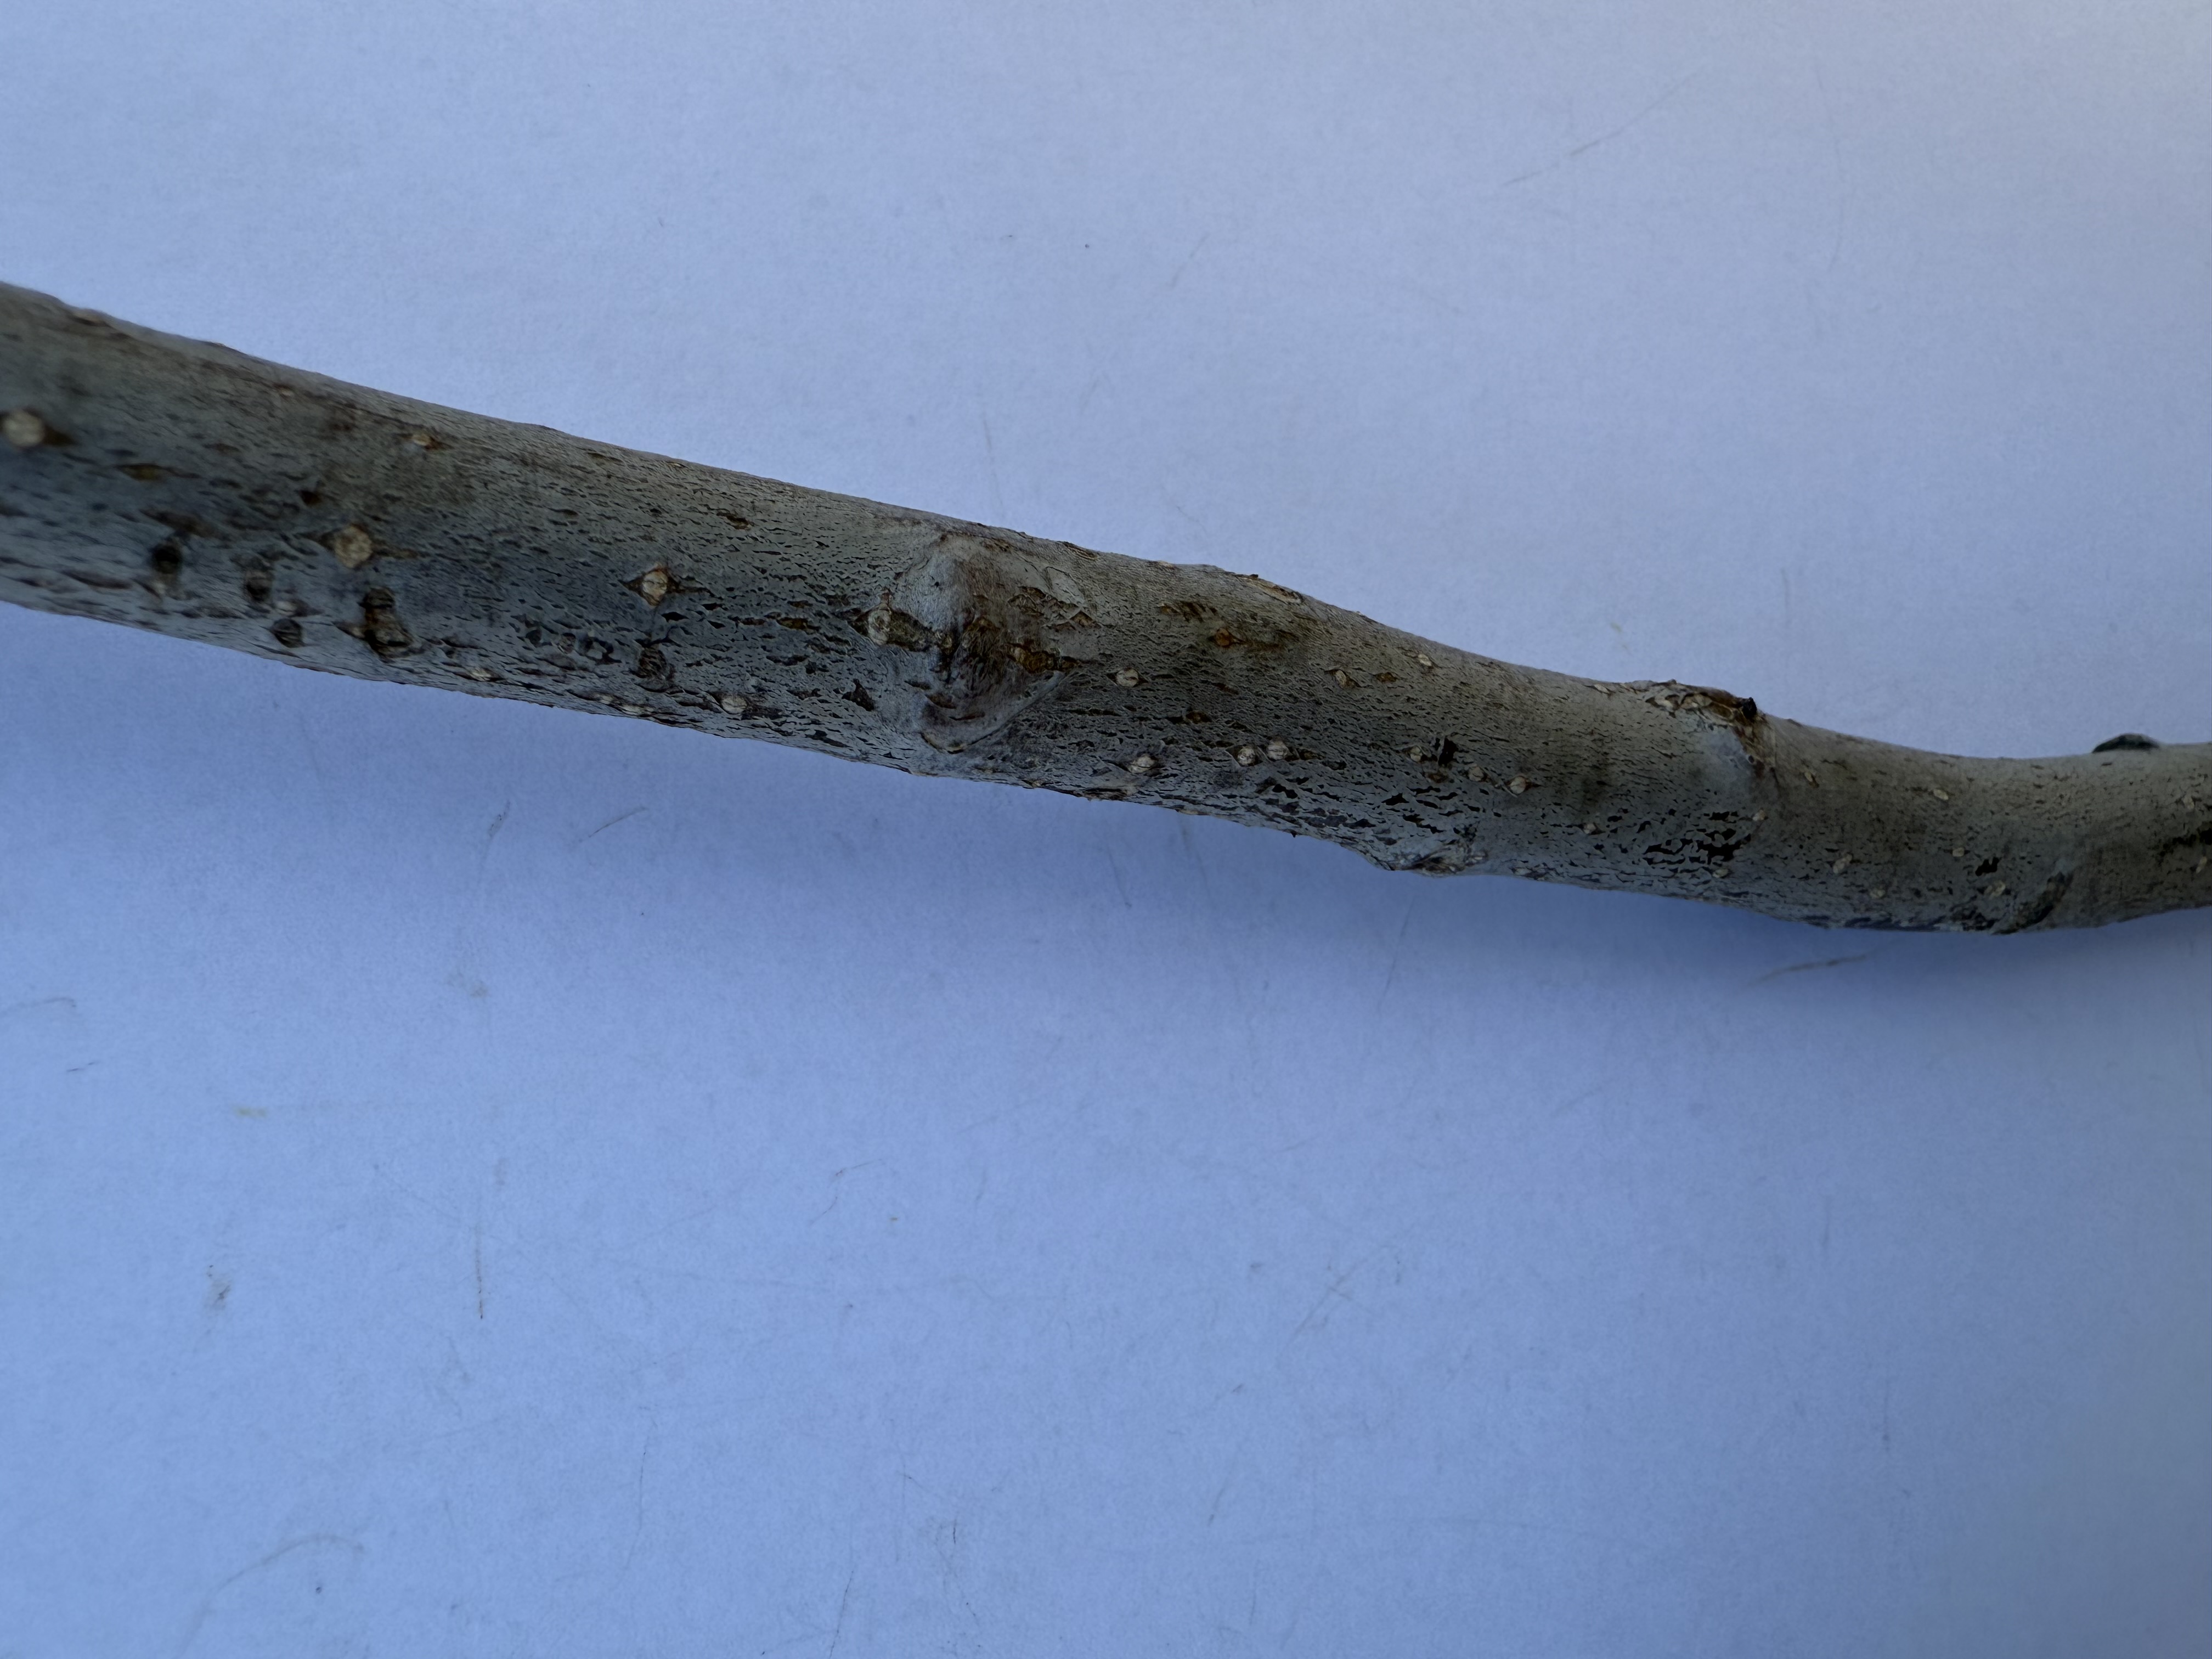
Variety: Starking Apple